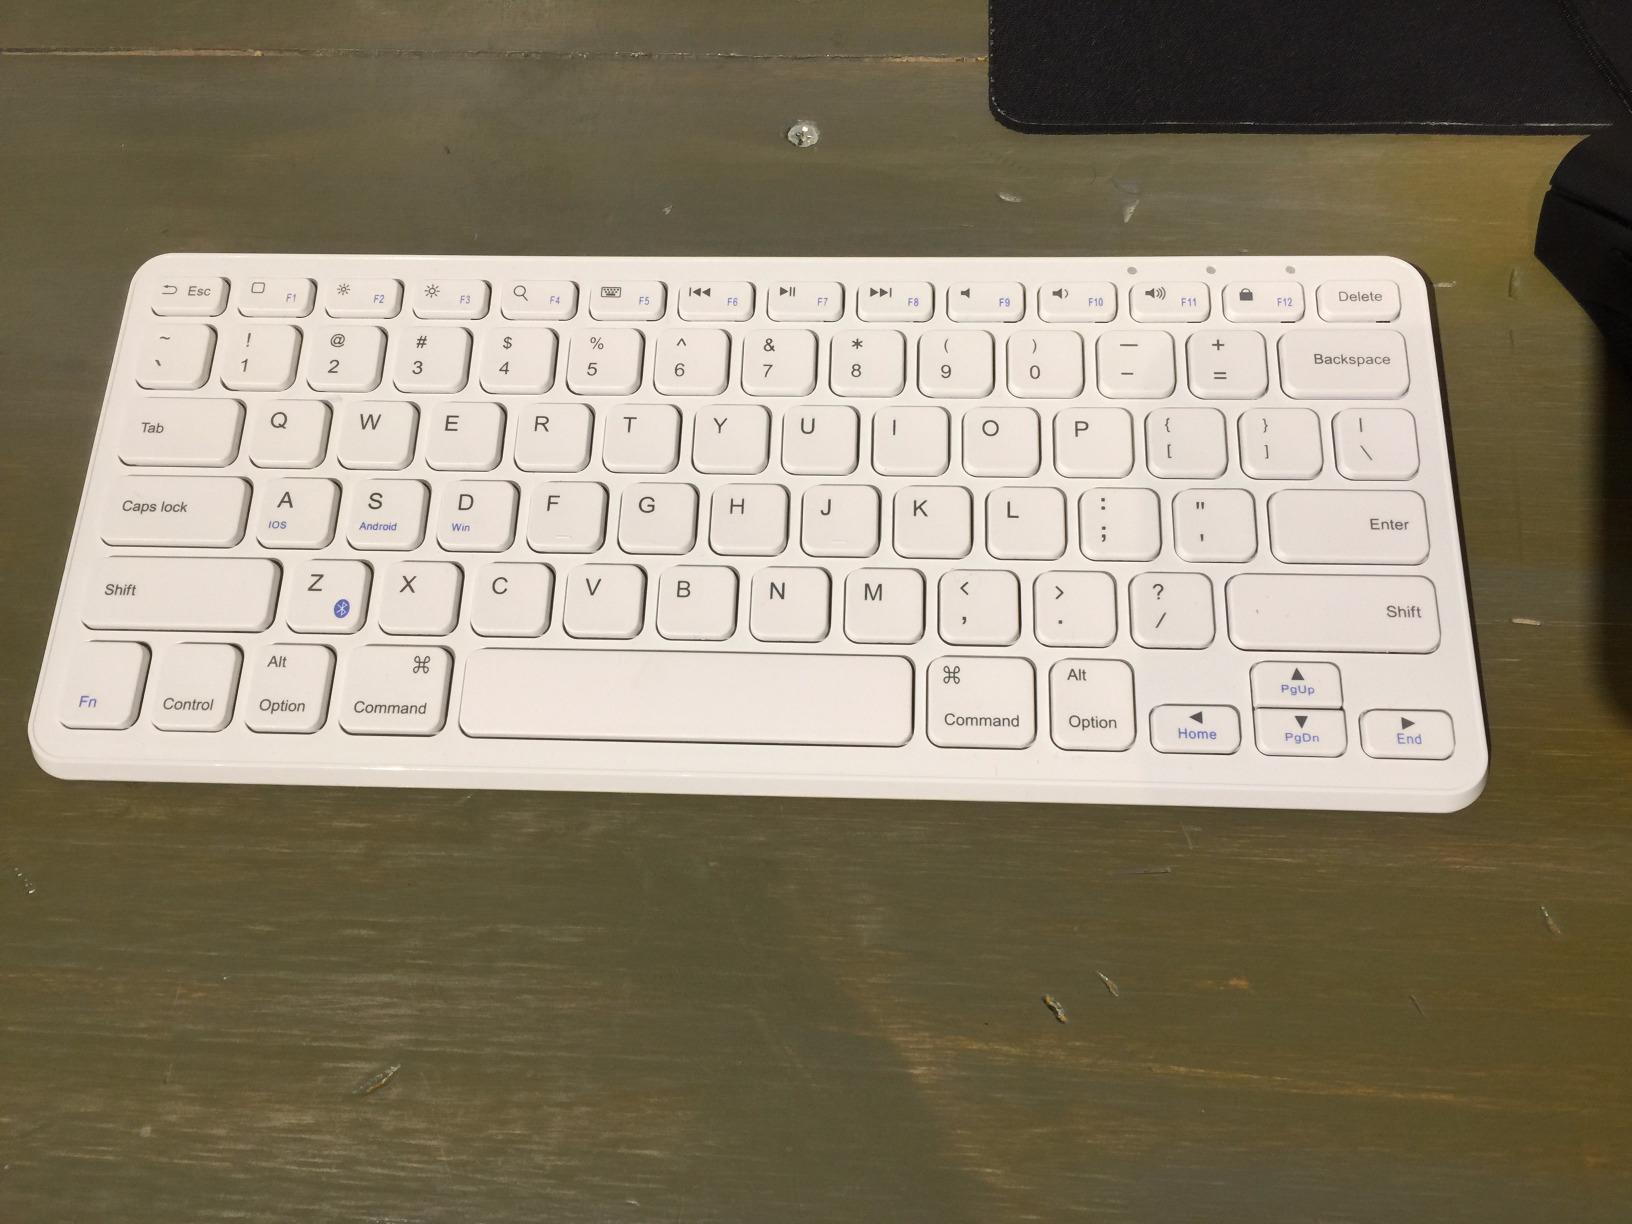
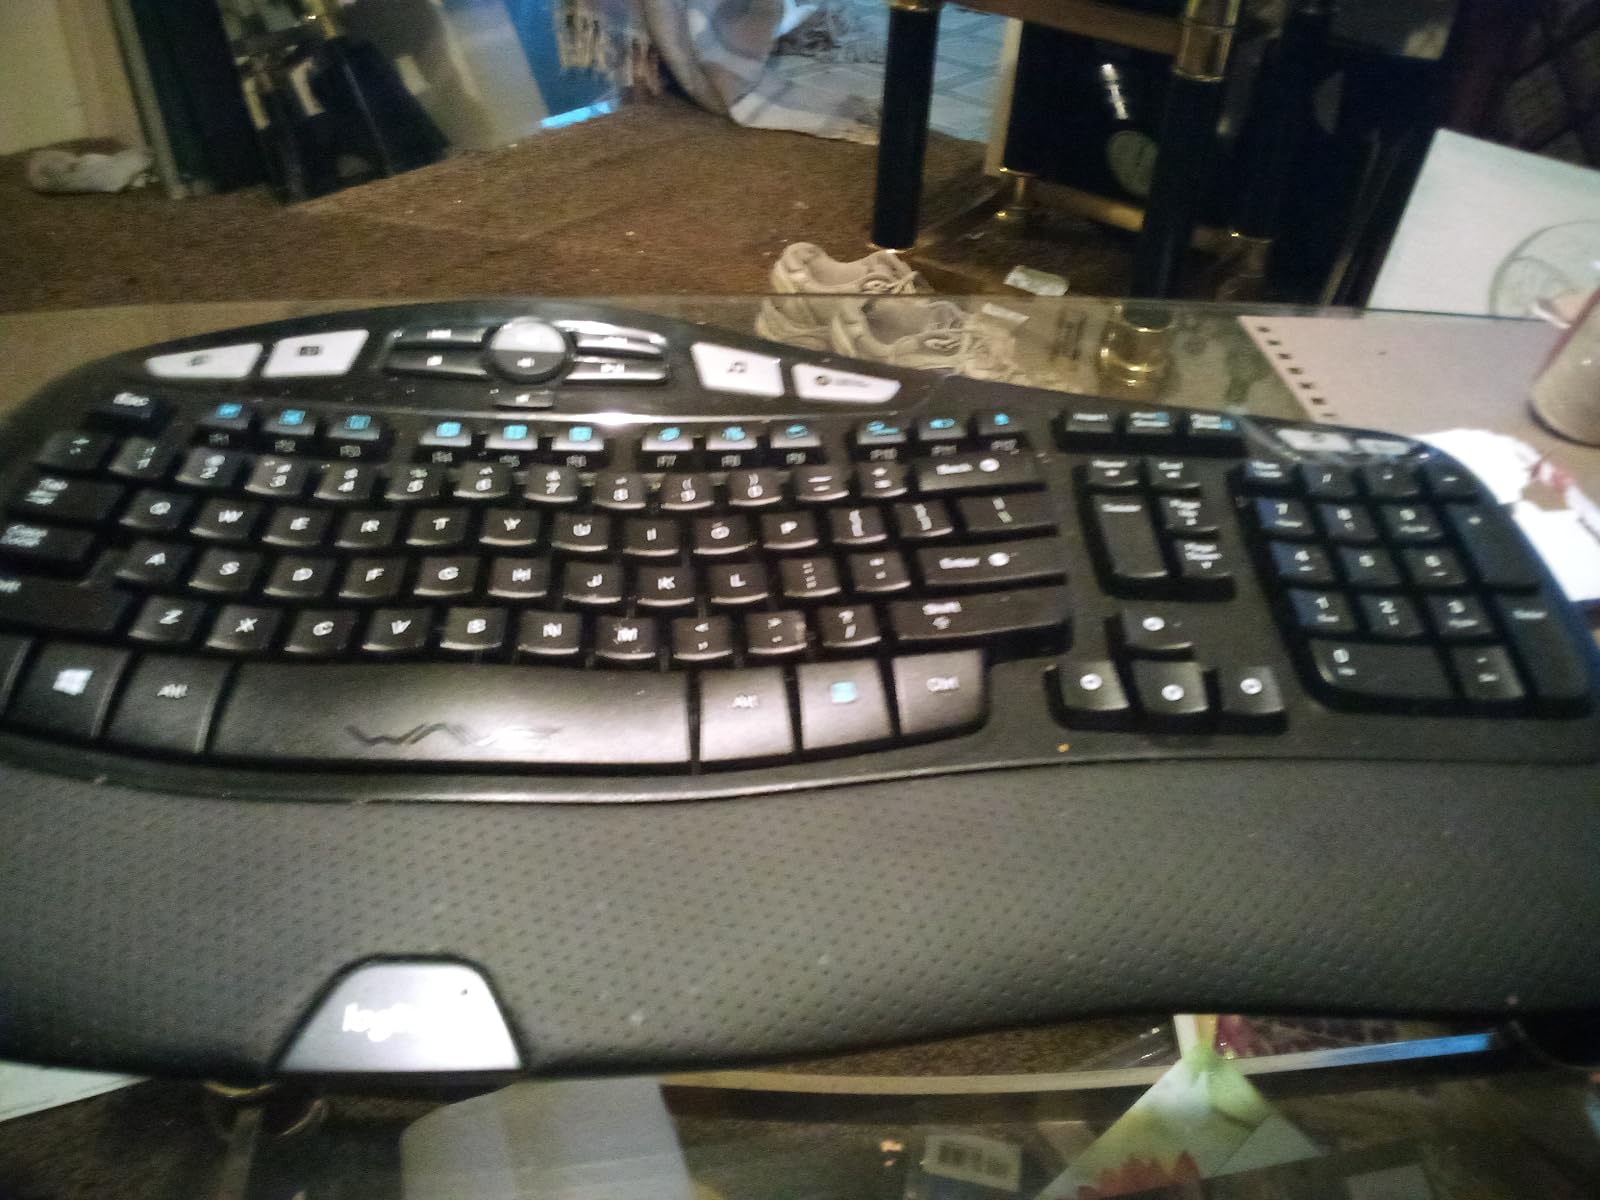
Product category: keyboard
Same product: no